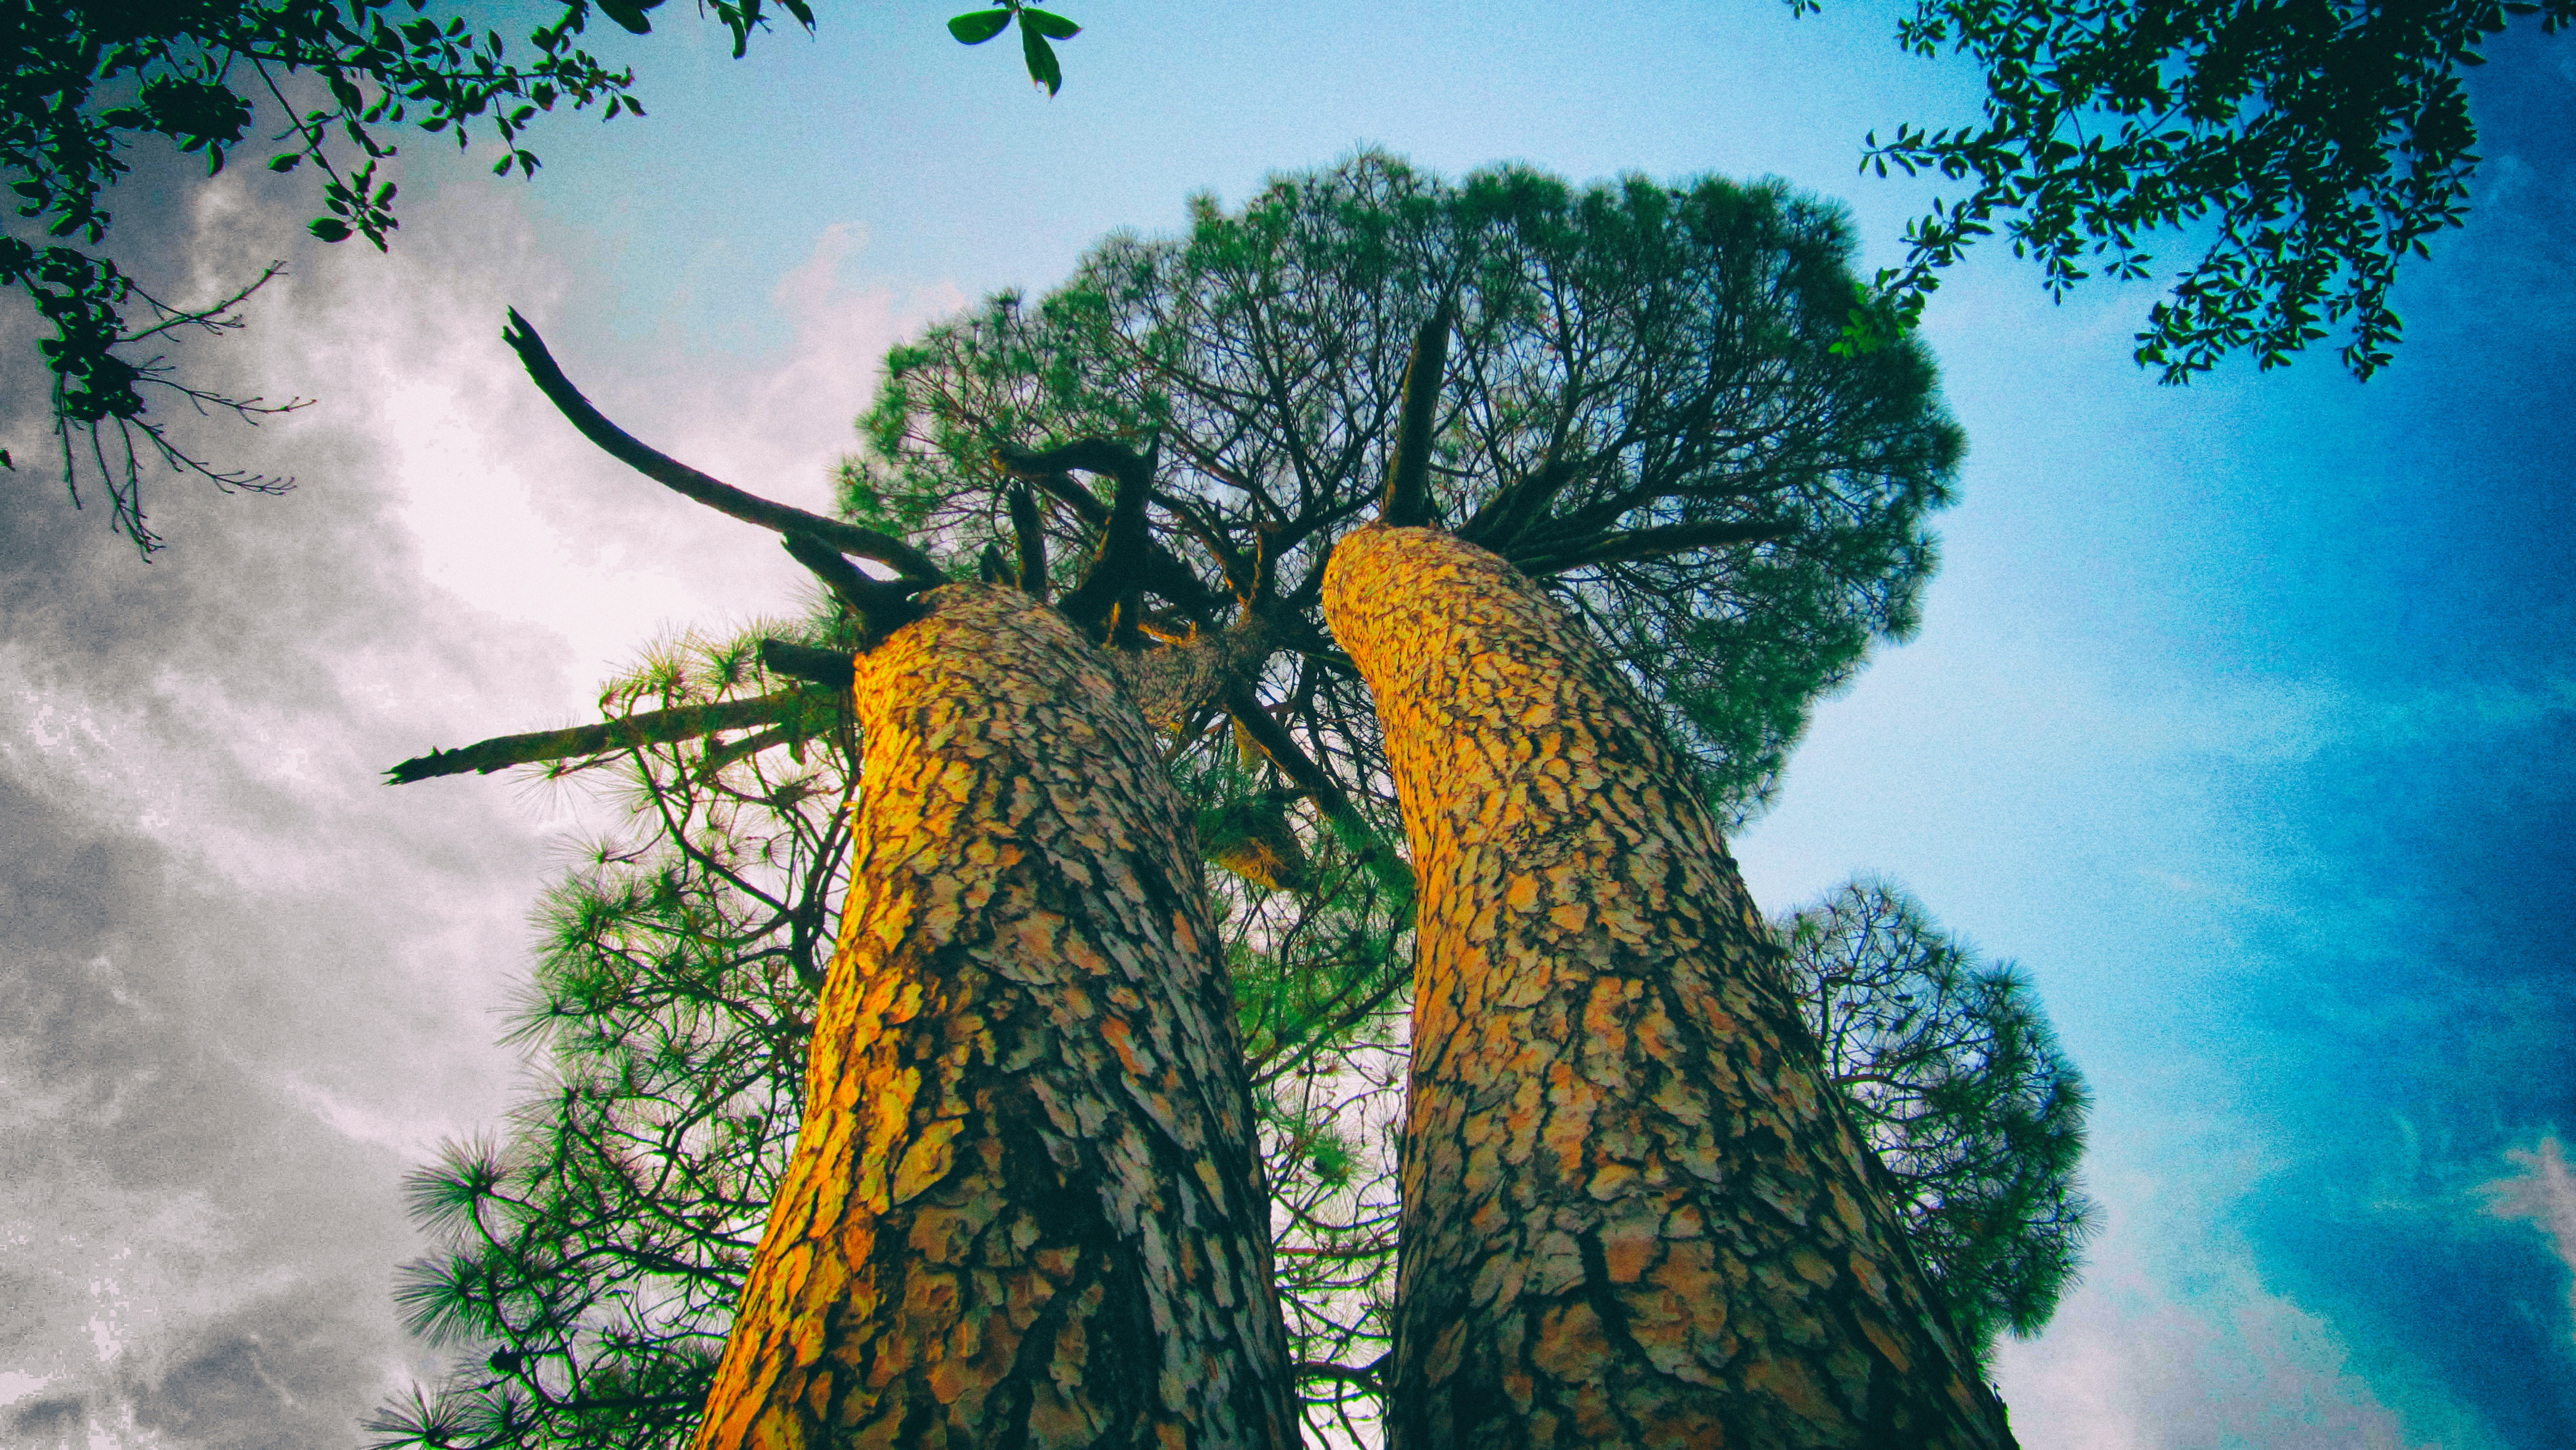
tree, nature, forest, branch, plant, sunlight, leaf, flower, jungle, autumn, botany, flora, season, screenshot, woody plant, computer wallpaper